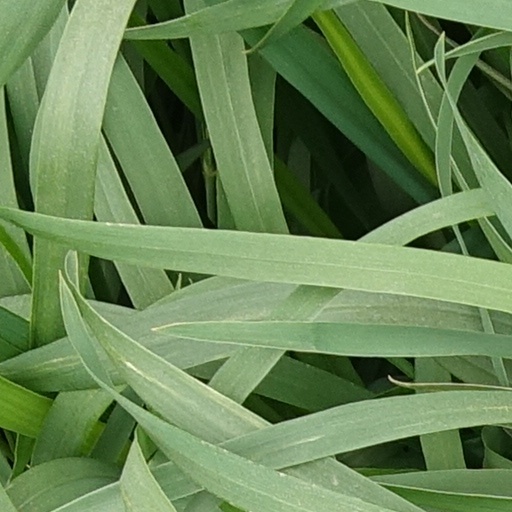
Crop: wheat